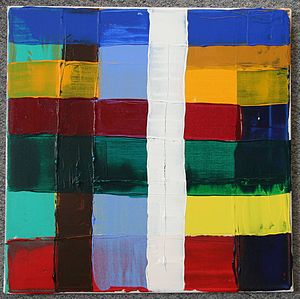
Color-field painting
Farvefeltsmaleri
Color-field painting er en abstrakt maleform med enkle og rene former og farver uden tonale kontraster, hvor motiv og grund har samme værdi. Billedets tema er dets form. Malerierne er sædvanligvis ganske store, men skal dog ses på nært hold for at udfylde hele synsfeltet for iagttageren.